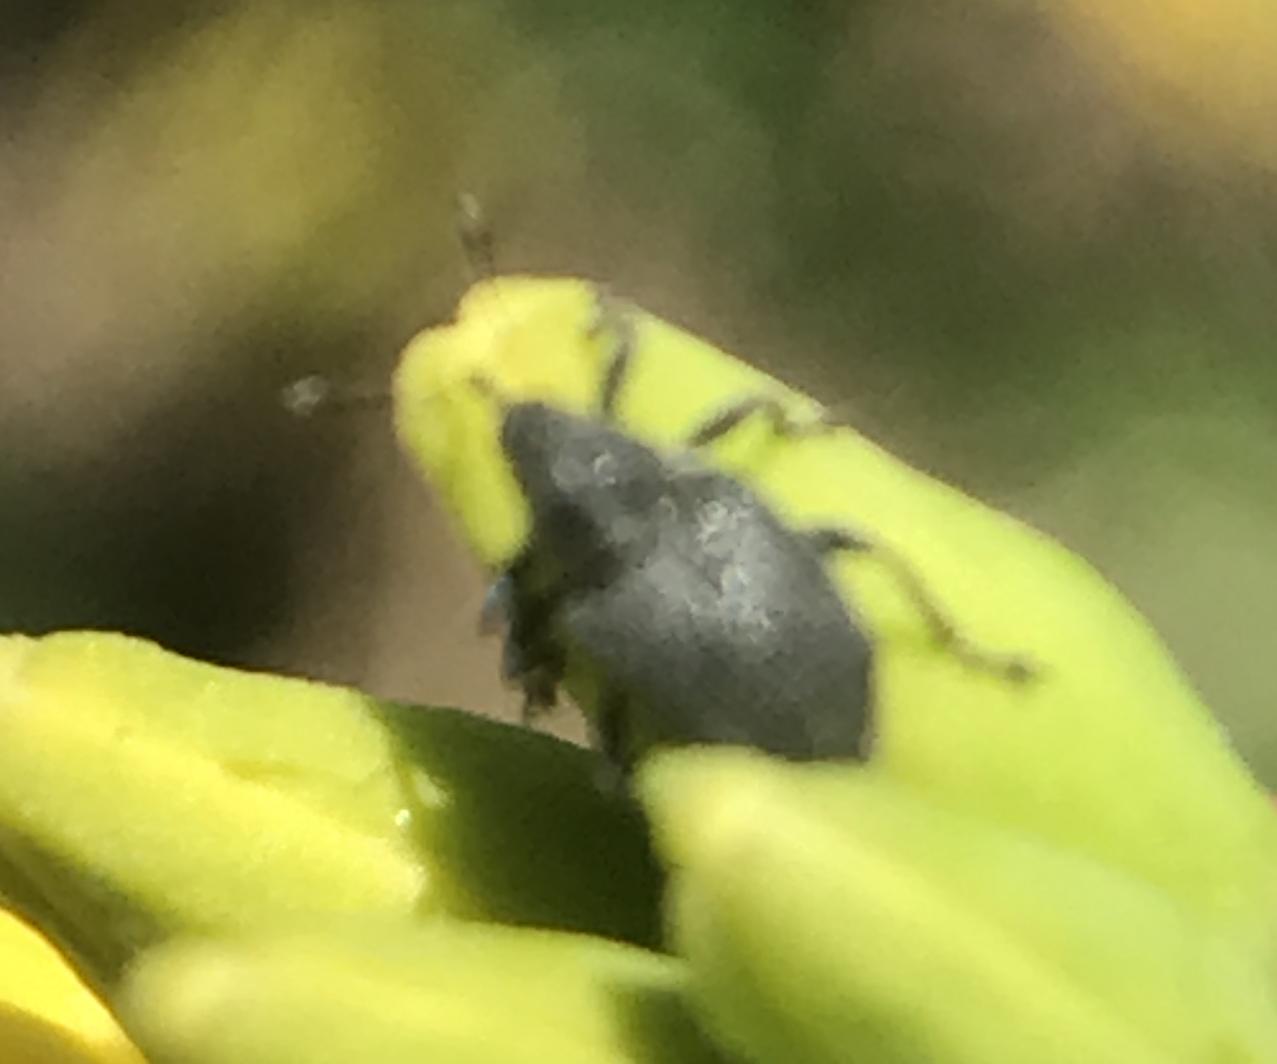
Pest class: Cabbage_seedpod_weevil